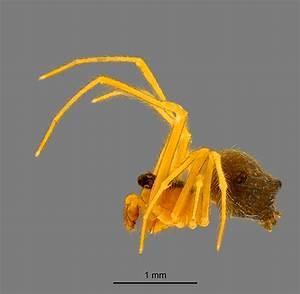
spider